Grand appartement du roi

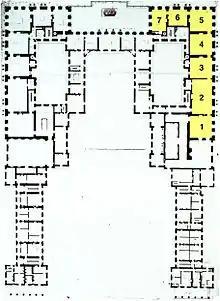
Plan of Versailles before the third building campaign, with the King's grand apartment in yellow

The grand appartement du roi is the King's grand apartment of the Palace of Versailles.